Fred Thelonious Baker

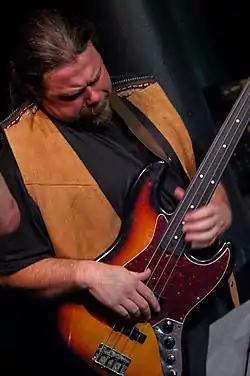
Fred Thelonious Baker in 2007

Fred Thelonious Baker (born 4 June 1960) is an English guitarist and jazz bass guitarist from Tibshelf, Derbyshire. He is known for playing in Phil Miller's Canterbury scene band In Cahoots.